Sarah Bostick

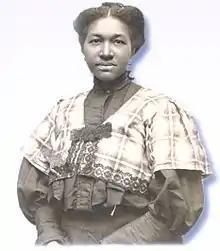
Sarah Bostick

Sarah Lue Bostick (1868–1948) born Sarah Lue Howard near Glasgow, Kentucky, on May 27, 1868, was key in organizing the first African-American Christian Woman's Board of Missions auxiliary in 1892 and subsequent clubs throughout the south at the turn of the 20th century.